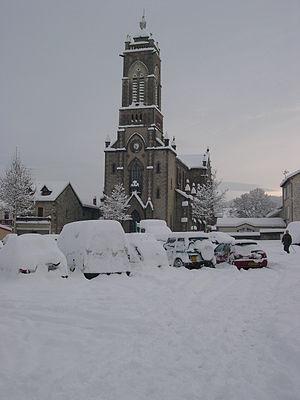
Capdenac-Gare (Aveyron, Midi-Pyrénées, France) - La place du 14 juillet et l'église Notre-Dame-des-Voyageurs sous la neige.
Capdenac-Gare est une commune française, située dans le département de l'Aveyron en région Occitanie.